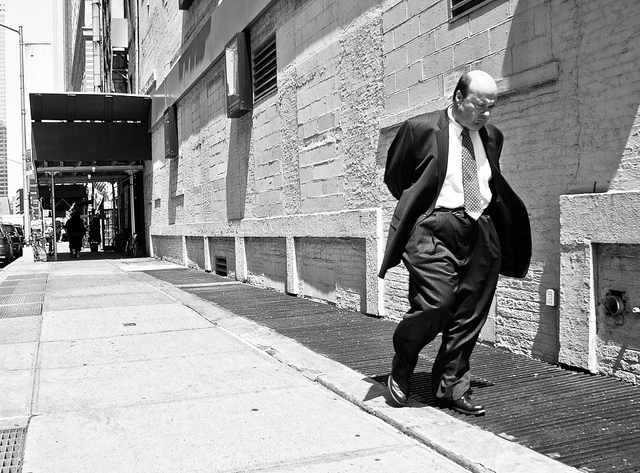
user: Given an image and a question. Answer the question in a short answer. Question: What is the man wearing? Short Answer:
assistant: suit